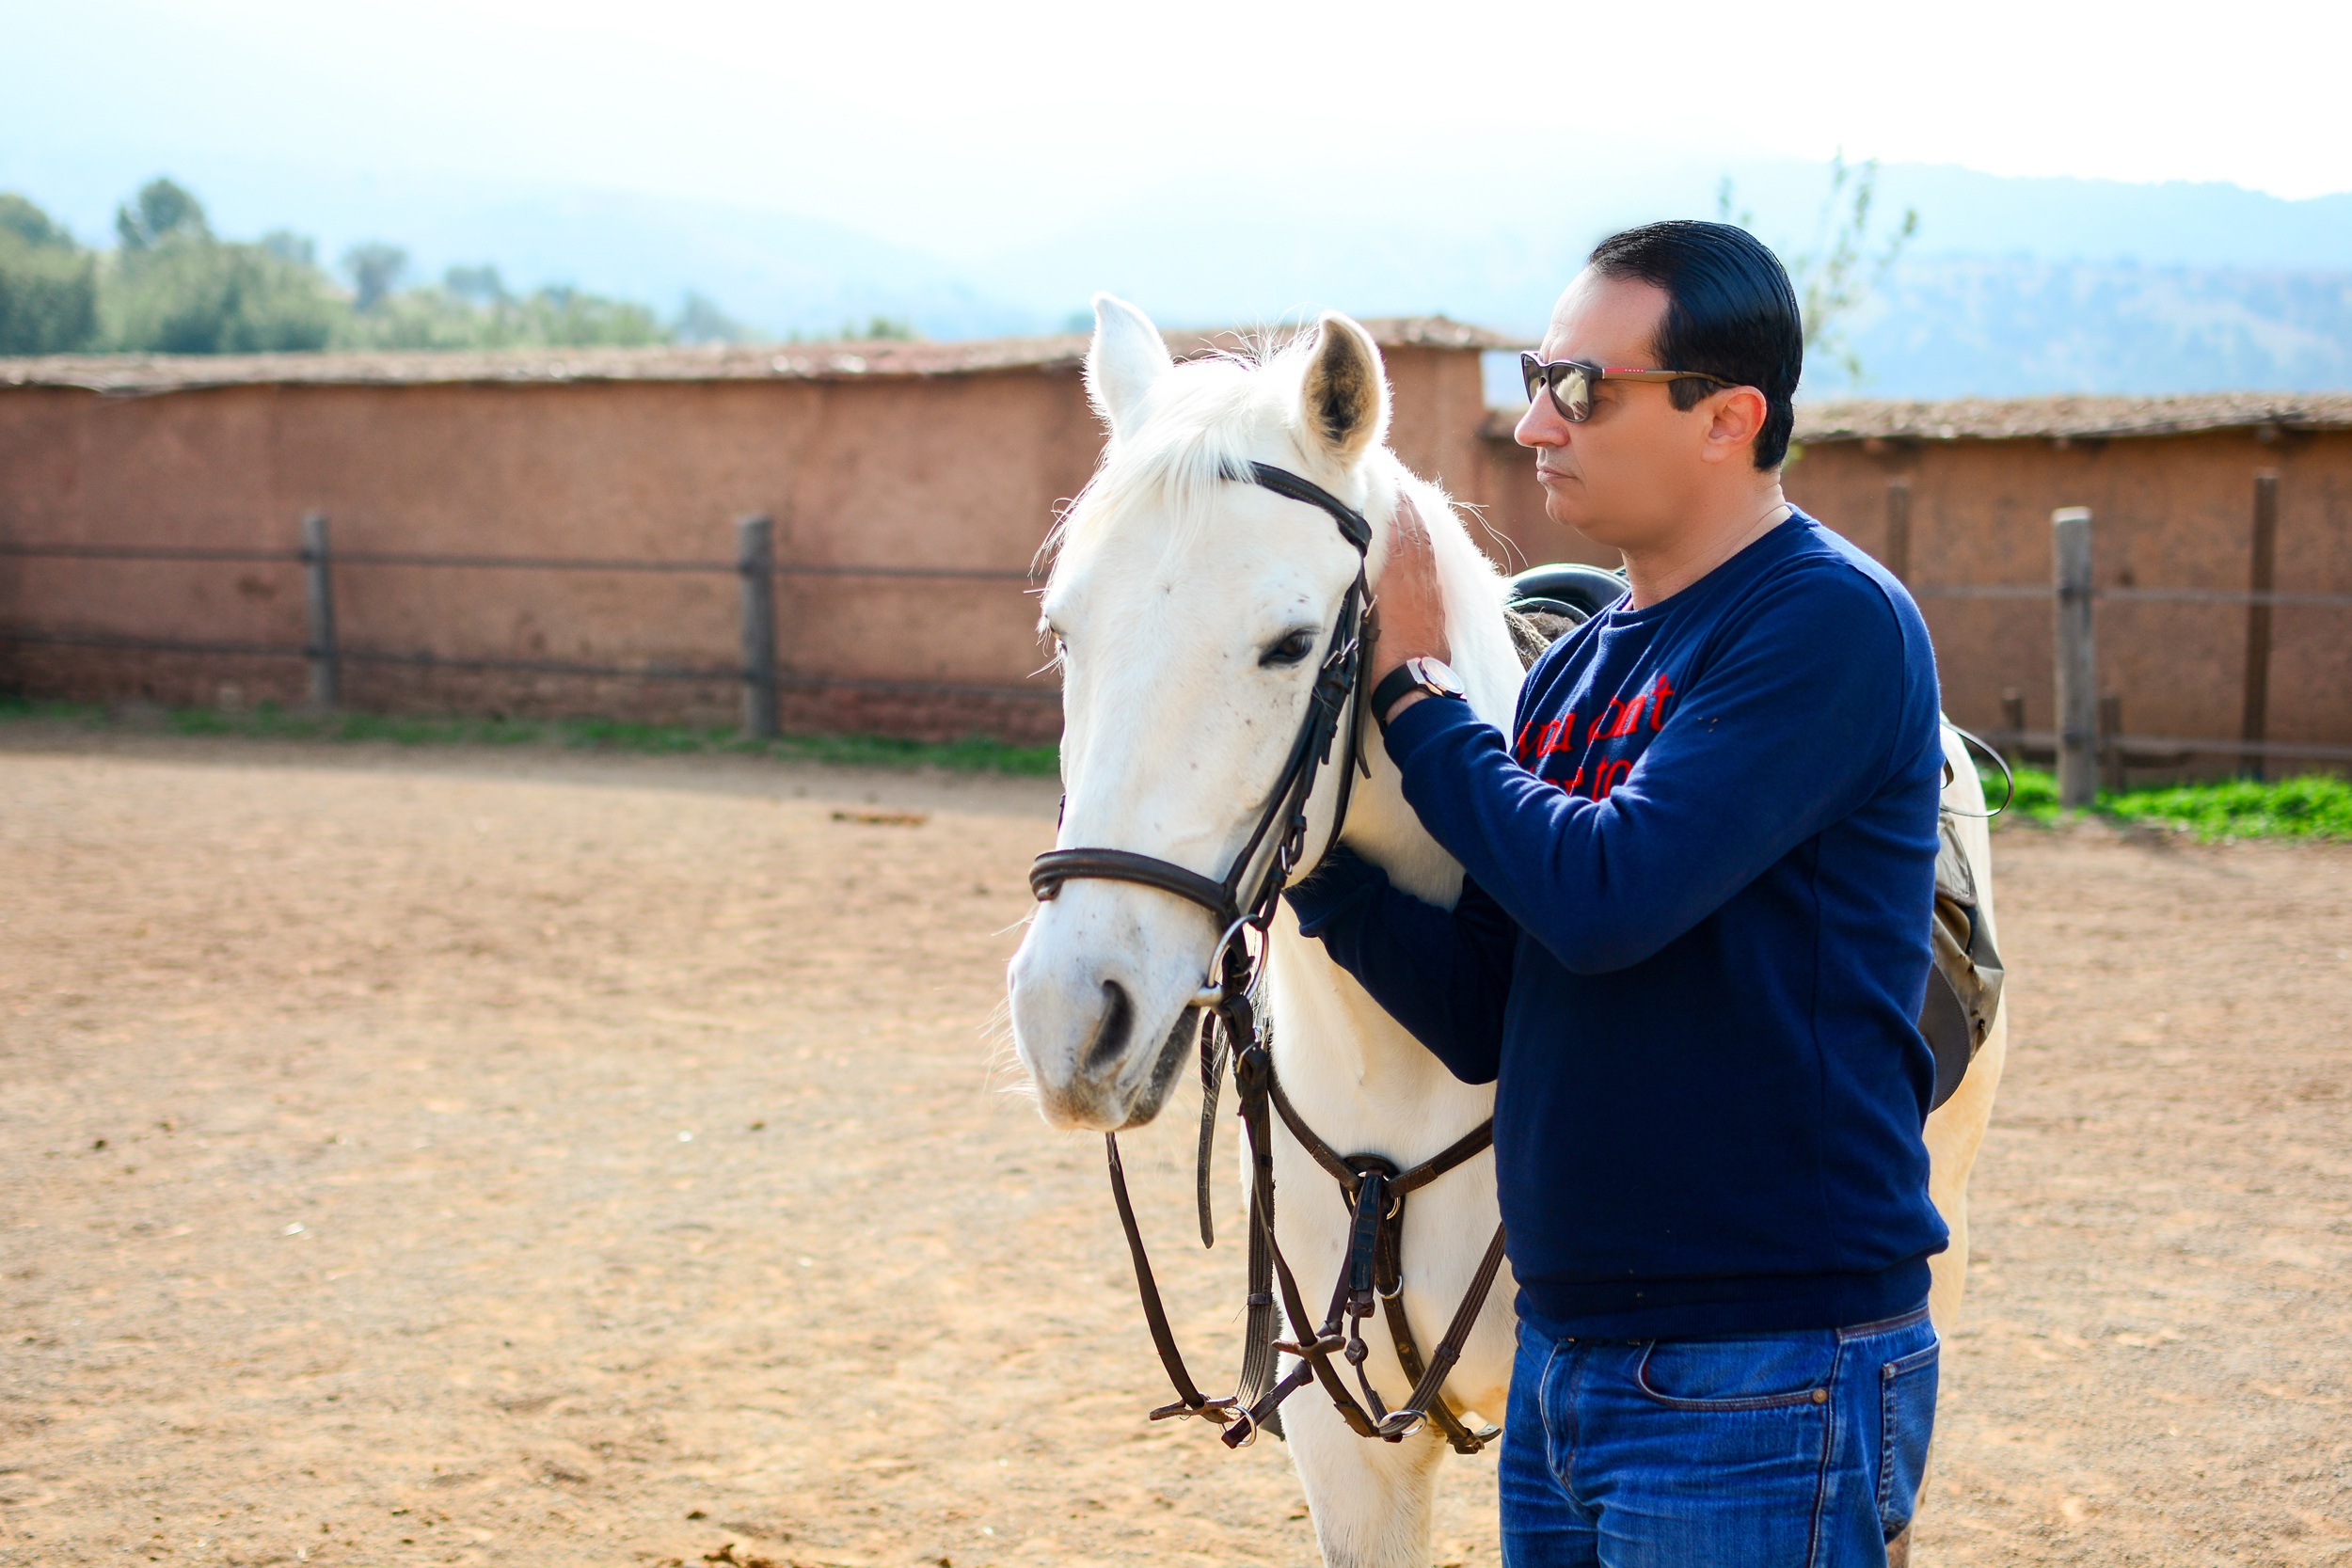
man, countryside, horse, mammal, stallion, atlas, mountains, jockey, white fur, equestrianism, horse like mammal, animal sports, equestrian sport